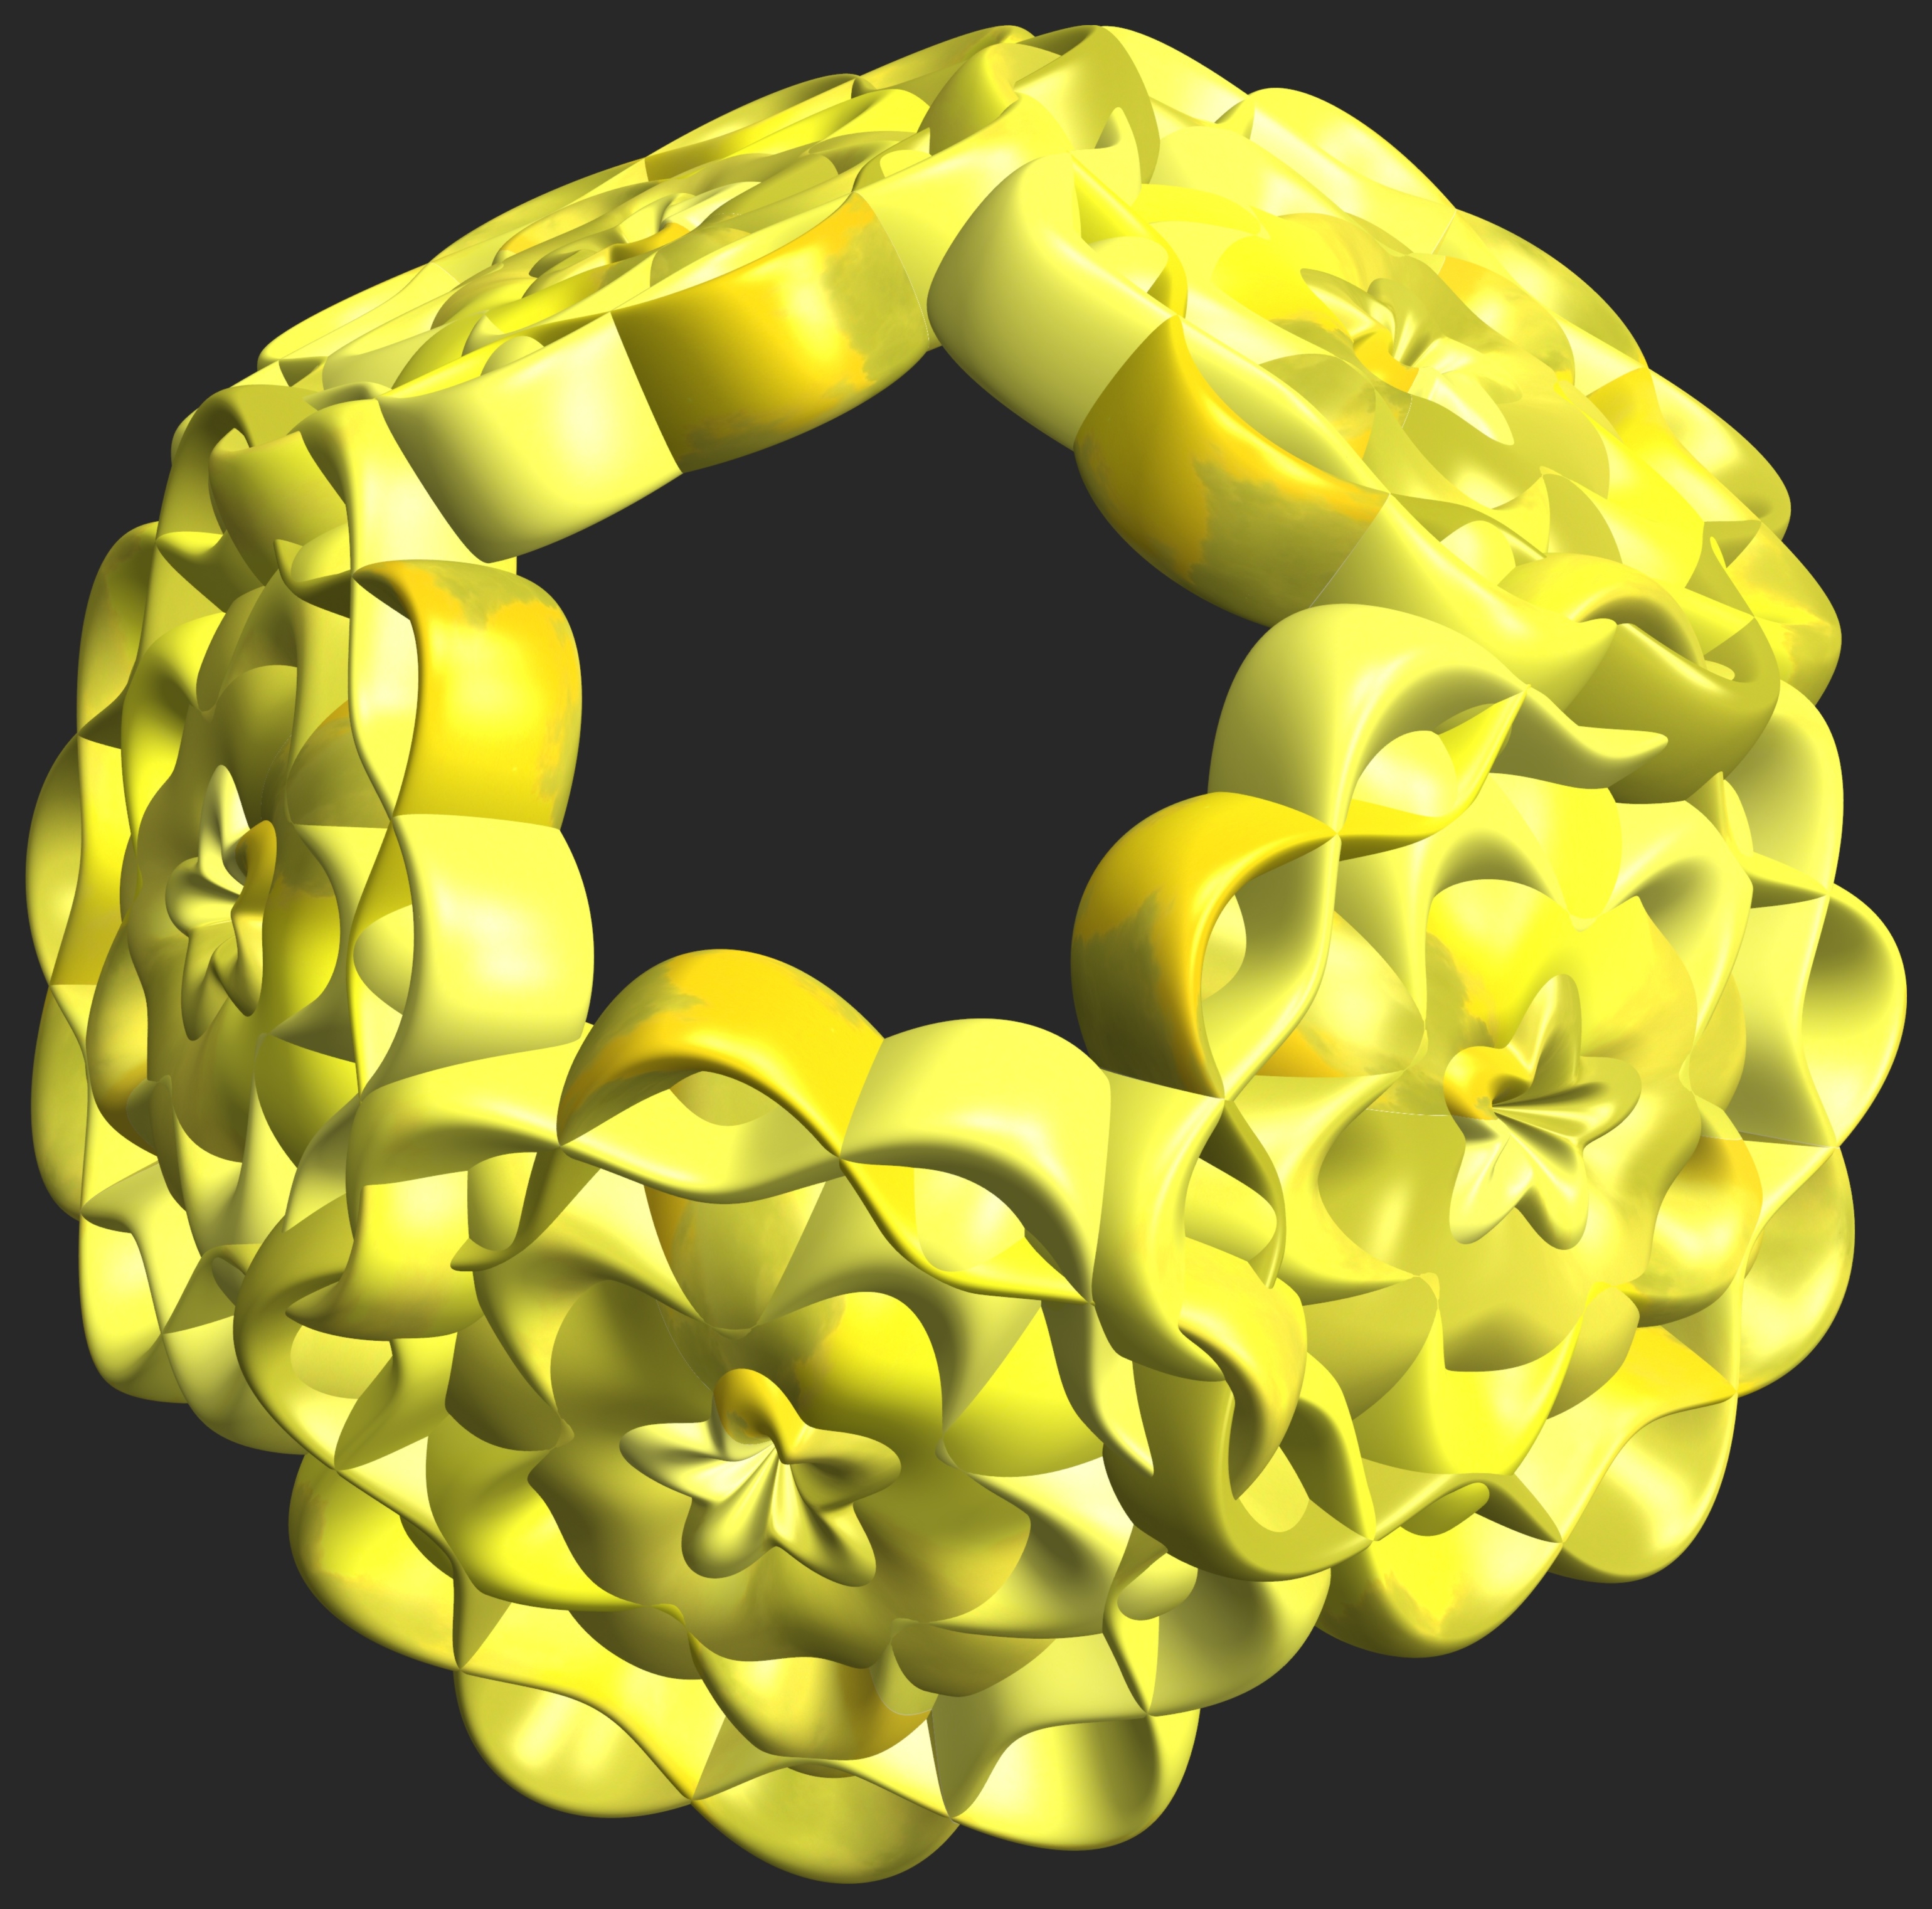
structure, texture, flower, petal, pattern, yellow, circle, human body, font, illustration, design, symmetry, 3d, graphic, organ, mathematica, cg, parametricplot3d, code, program, algorithm, mapping, disc